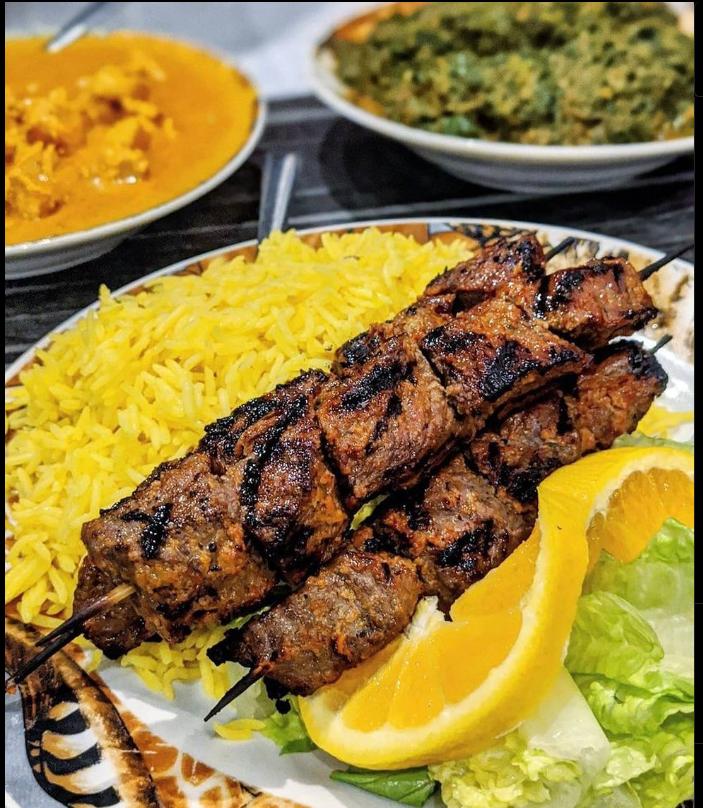
Sahani tatu za duara za rangi nyeupe zimewekwa juu ya uso tambarare ya rangi nyeusi. Kila sahani ina aina tofauti ya chakula. Moja ina mishikaki miwili ya nyama, kipande cha limau na wali pembeni. Kila sahani ina kijiko cha chuma kilichochomekwa kwenye chakula.